Prophetic medicine

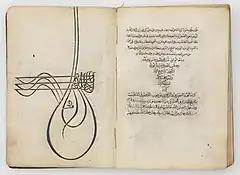
16th century manuscript of "Al-Tibb al-Nabawi" created for Ottoman emperor Suleiman the Magnificent, bearing his tughra (left)

While the prominent works focused on treatment of the hadith related to health date from several centuries A.H., "Sahih al-Bukhari" and other earlier collections included these as well. 'Abd Allah b. Bustâm al-Nîsâbûrî's Tlbb al-a'imma, aggregating a legacy of several Shi’ite Imams, is widely considered to be the first known treatise on prophetic medicine, although it is rooted in a somewhat different cosmology. Book 76 of the canonical al-Bukhari corpus is entitled "Medicine" and includes over 100 traditions, 76 loosely related to medicine, covering topics ranging from precautions against leprosy and epidemics to the forbidding of alcohol and suicide.